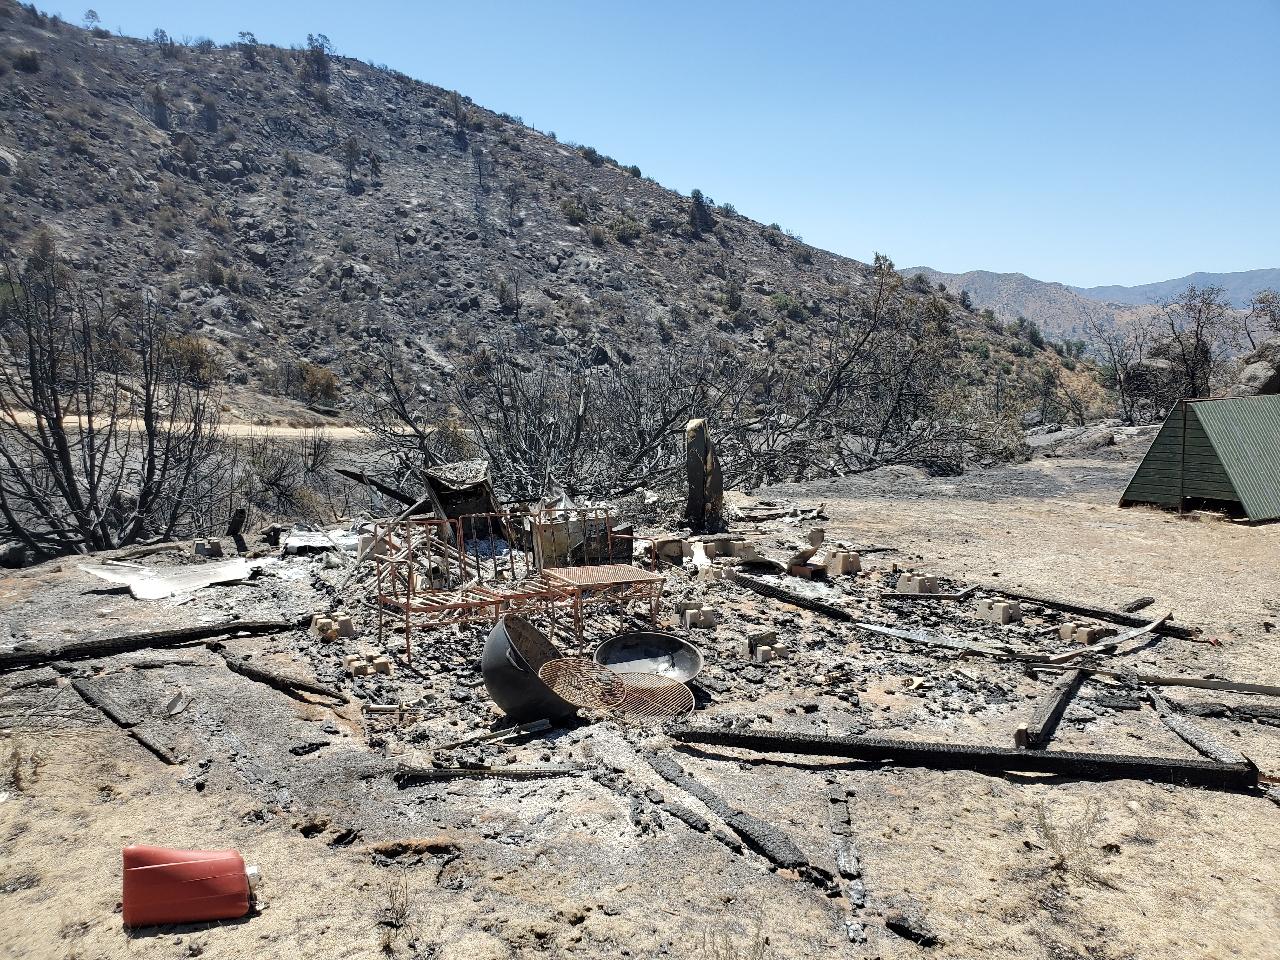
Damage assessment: destroyed